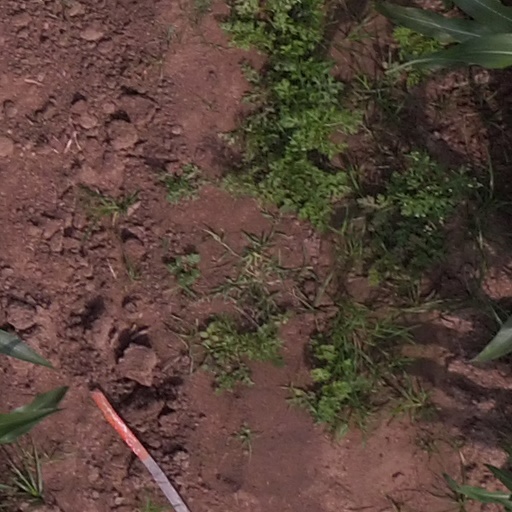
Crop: maize; corn